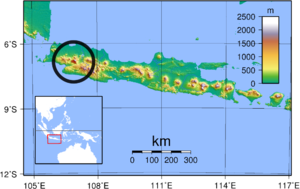
Kadarsanomys sodyi est la seule espèce du genre Kadarsanomys. C'est un rongeur de la sous-famille des Murinés.